Jiulonghu station

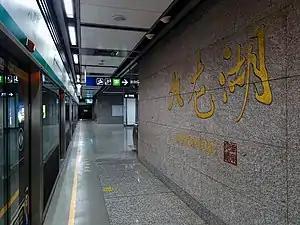

Jiulonghu station, is a station on Line 3 of the Nanjing Metro. It started operations on 1 April 2015.